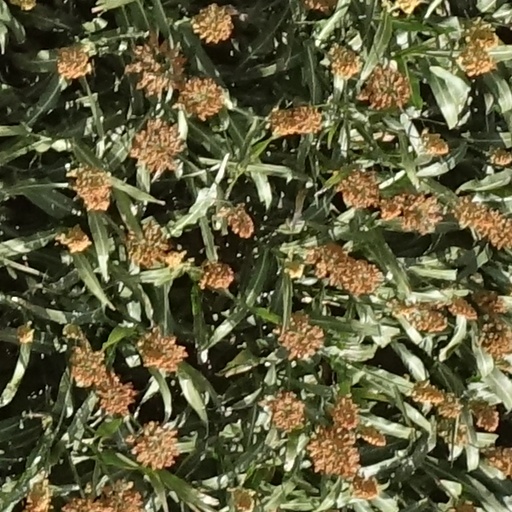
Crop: sorghum